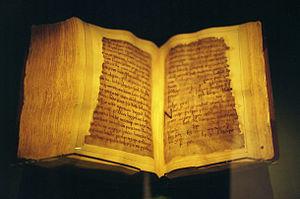
Le codex Nowell est un manuscrit anglo-saxon du début du XIᵉ siècle. Il contient plusieurs textes de nature poétique, dont l'unique copie existante de Beowulf. Relié avec un autre manuscrit médiéval, le « codex Southwell », il forme le volume Cotton Vitellius A.xv, qui est conservé à la British Library.